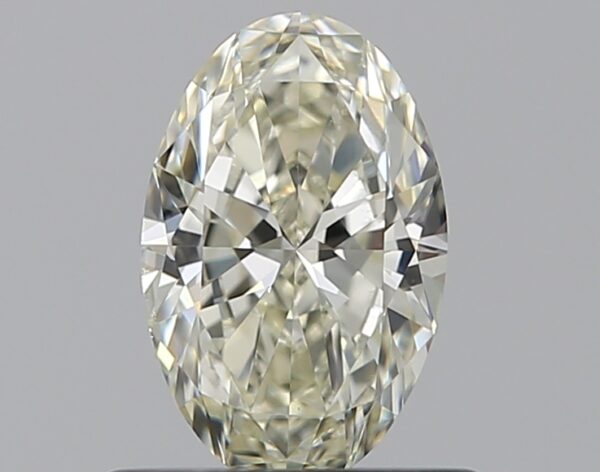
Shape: oval
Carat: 0.51
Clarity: VVS2
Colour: L
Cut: EX
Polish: EX
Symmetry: EX
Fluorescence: F
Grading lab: GIA
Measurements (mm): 6.79 x 4.38 x 2.61